Manchiki Maro Peru

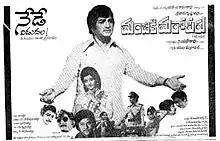
Theatrical release poster

Manchiki Maro Peru is a 1976 Indian Telugu-language action drama film, produced by M. Manohar under the Sree Ramakrishna Films banner and directed by C. S. Rao. It stars N. T. Rama Rao, Krishnam Raju, Padmapriya and music composed by S. Rajeswara Rao.